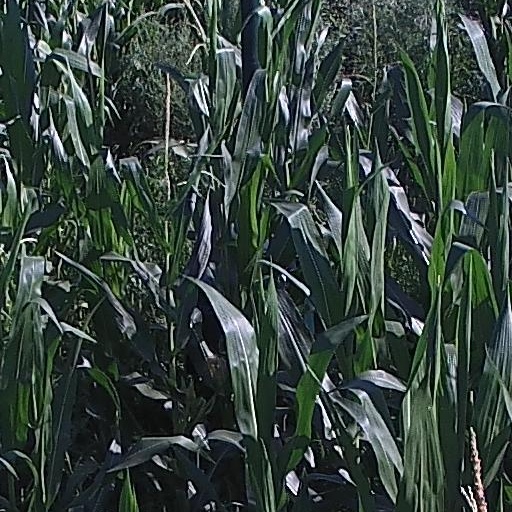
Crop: maize; corn